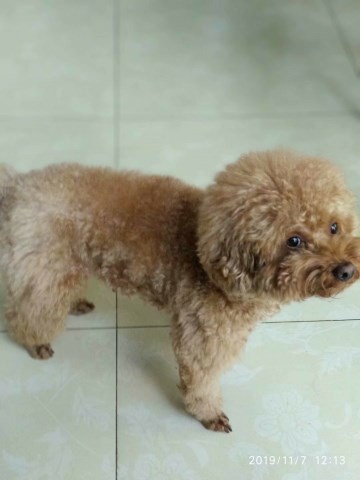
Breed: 2925-n000114-toy_poodle